Playset

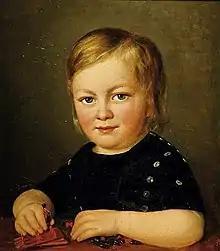
Child playing with toy (tin) figures

Playsets, or play sets, are themed collections of similar toys designed to work together to enact some action or event. The most common toy playsets involve plastic figures, accessories, and possibly buildings or scenery, purchased together in a common box. Some sets during the 1960s and 1970s were offered within metal "suitcase" containers that also functioned as part of the playset.